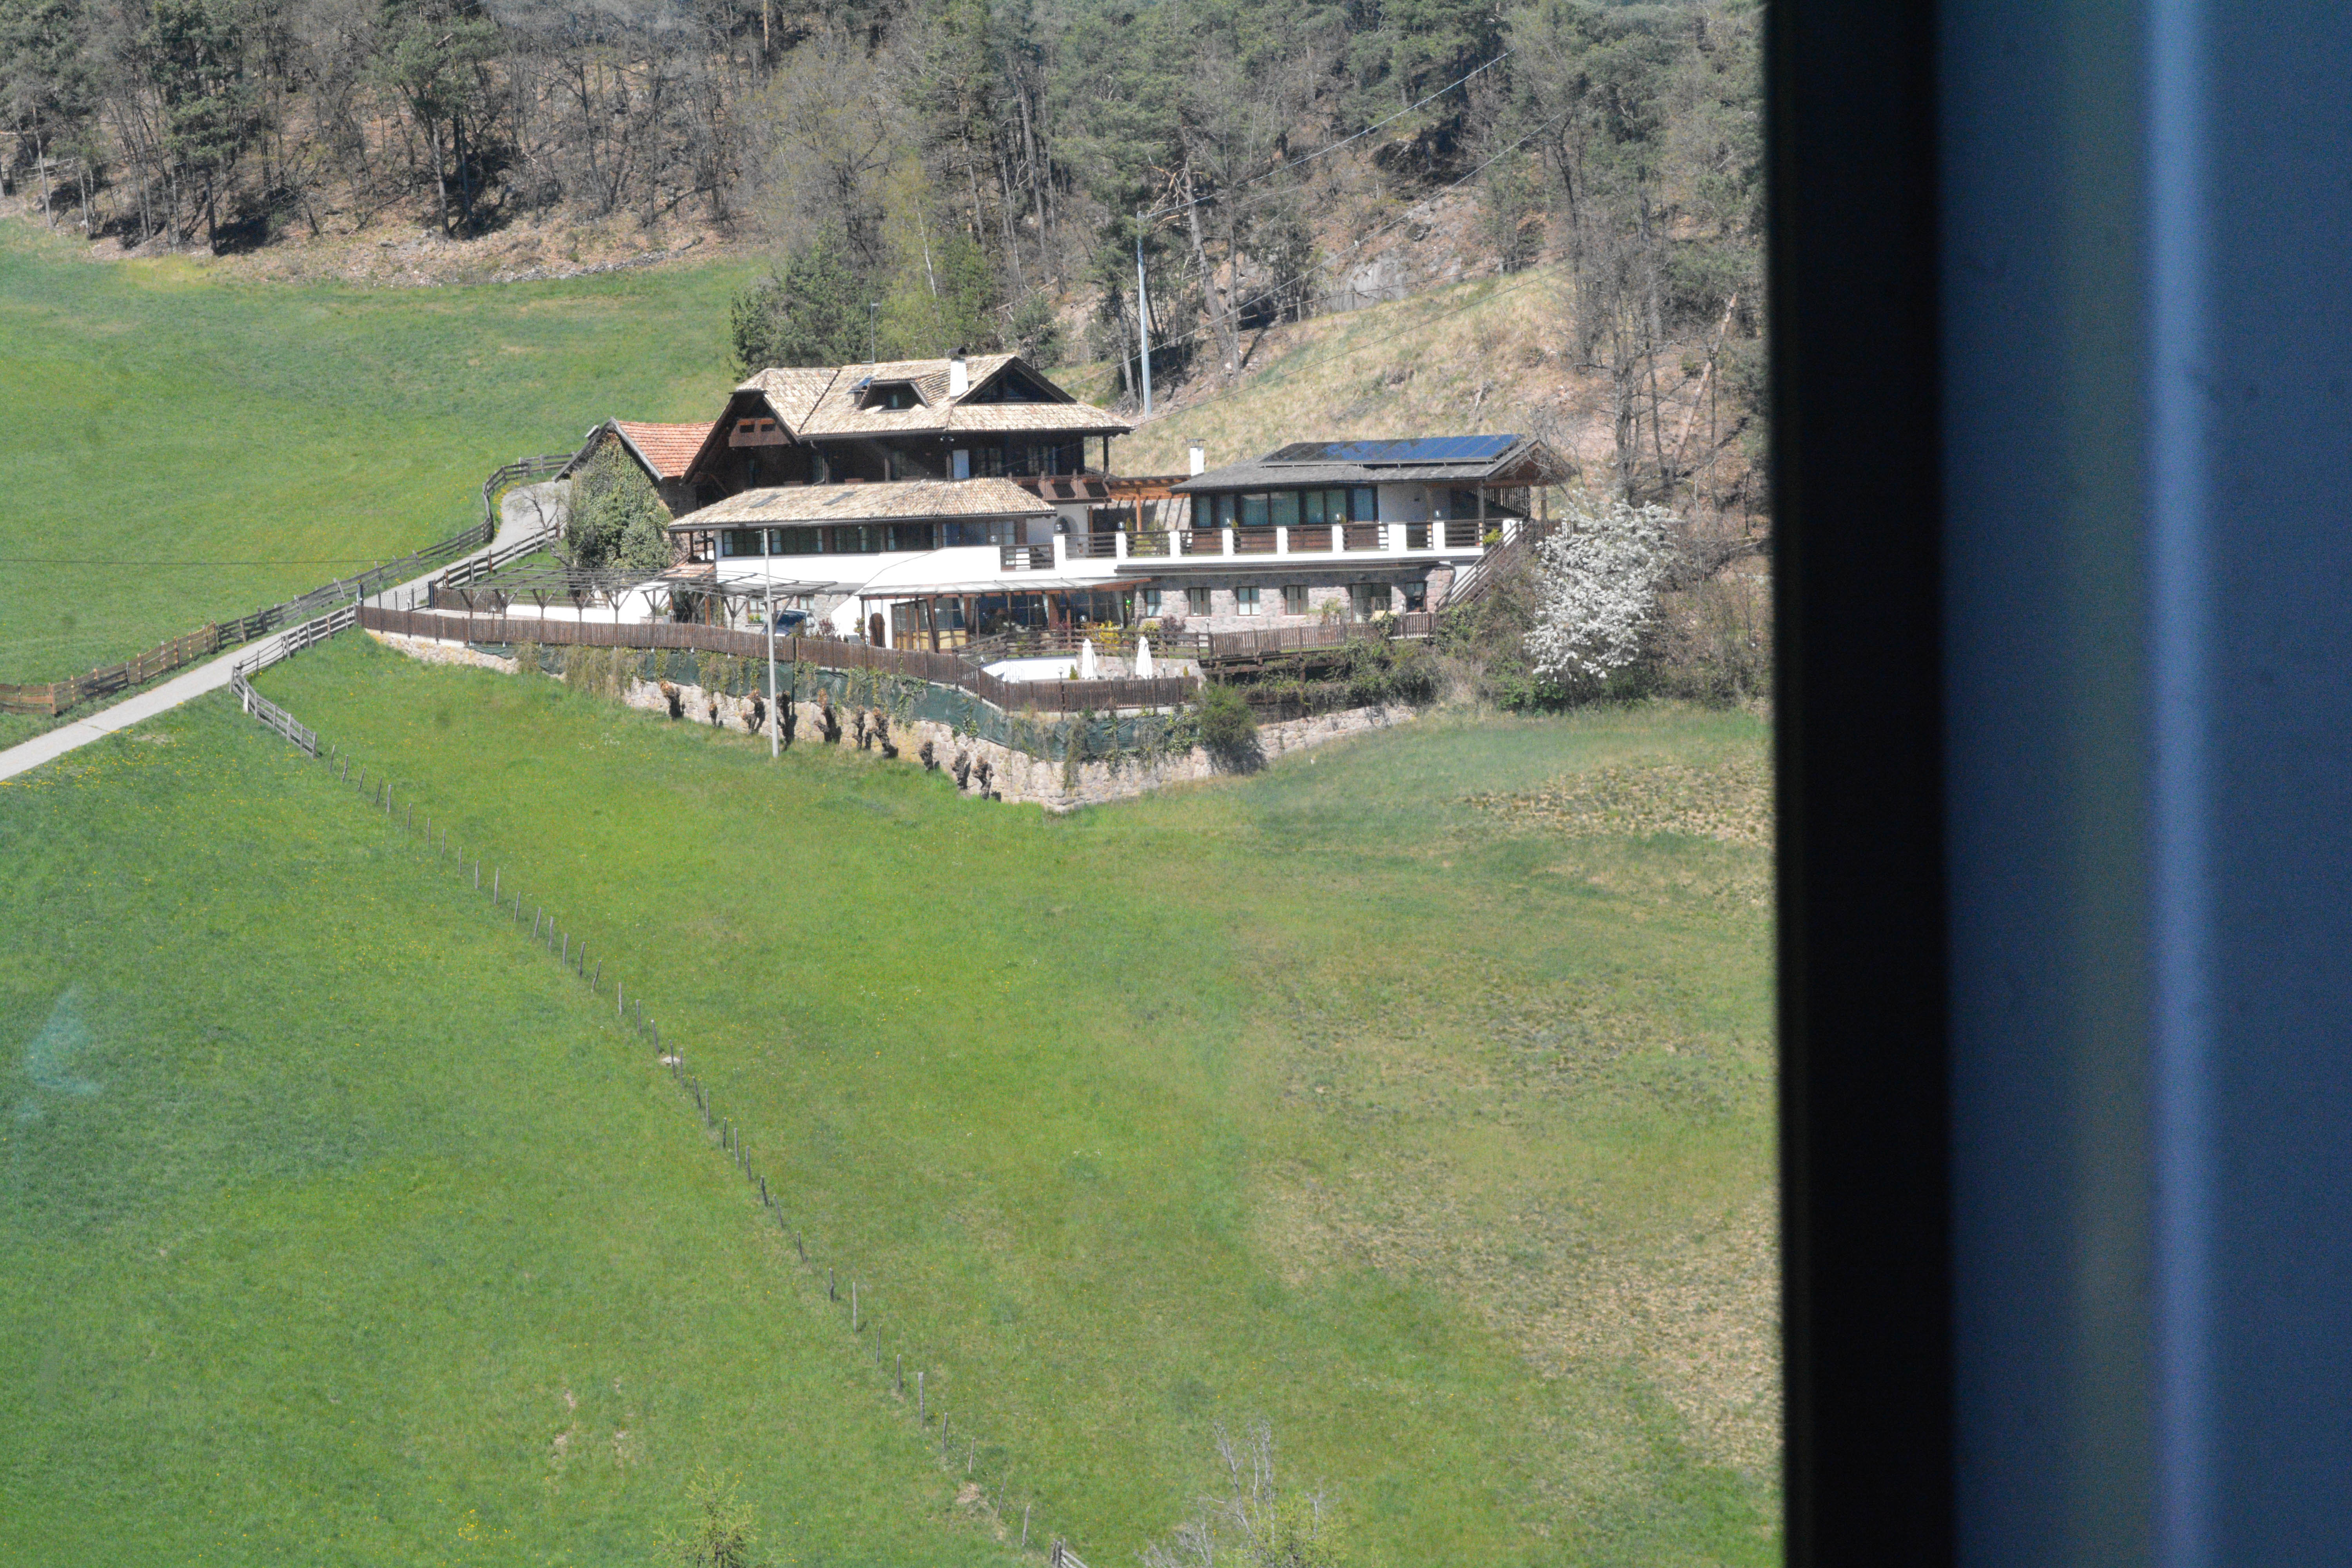
italy, stadium, bozen, trentino, bolzano, northernitaly, rural area